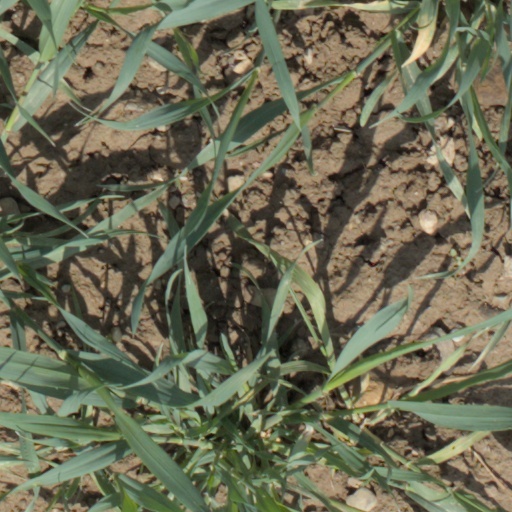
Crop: wheat